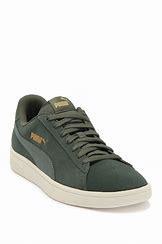
Brand: Puma
Model: Smash V2